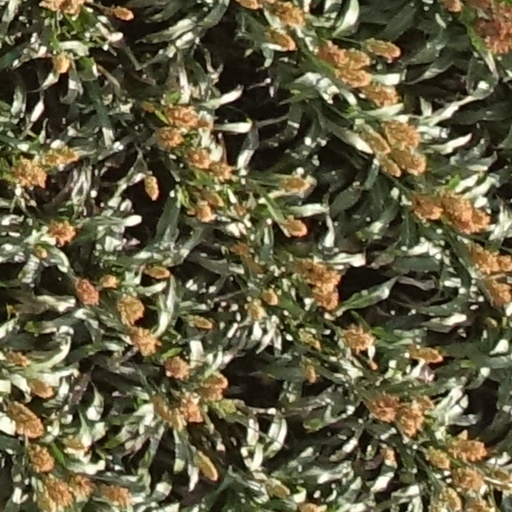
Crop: sorghum